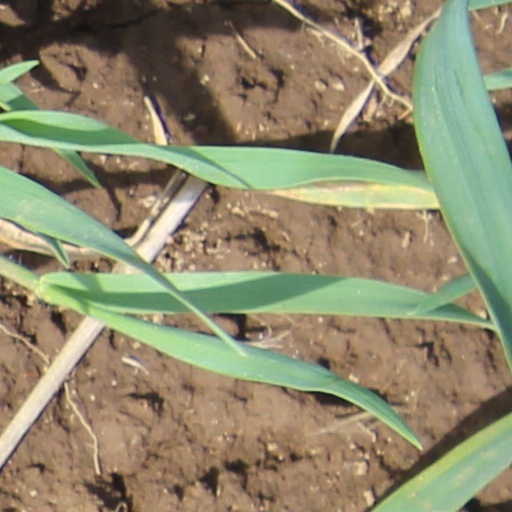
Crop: wheat